Terence Otway

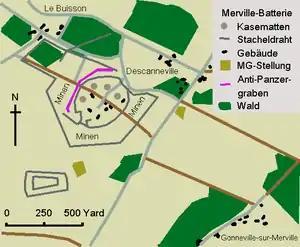

In August 1943, Otway transferred to the Parachute Regiment to become Second-in-Command of the 9th (Eastern and Home Counties) Parachute Battalion. In March 1944, he was promoted to lieutenant colonel and took over as Commanding Officer (CO).